Călărași District

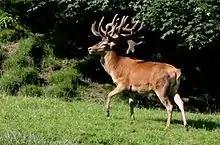
Red deer in the scientific reserve Plaiul Fagului

State Nature Reserve "Plaiul Fagului" was created on March 12, 1992 for the conservation, regeneration, environmental recovery, study one of the most picturesque and representative forest ecosystems in the Codri.